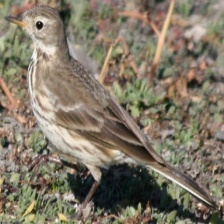
Species: AMERICAN PIPIT
Scientific name: ANTHUS RUBESCENS